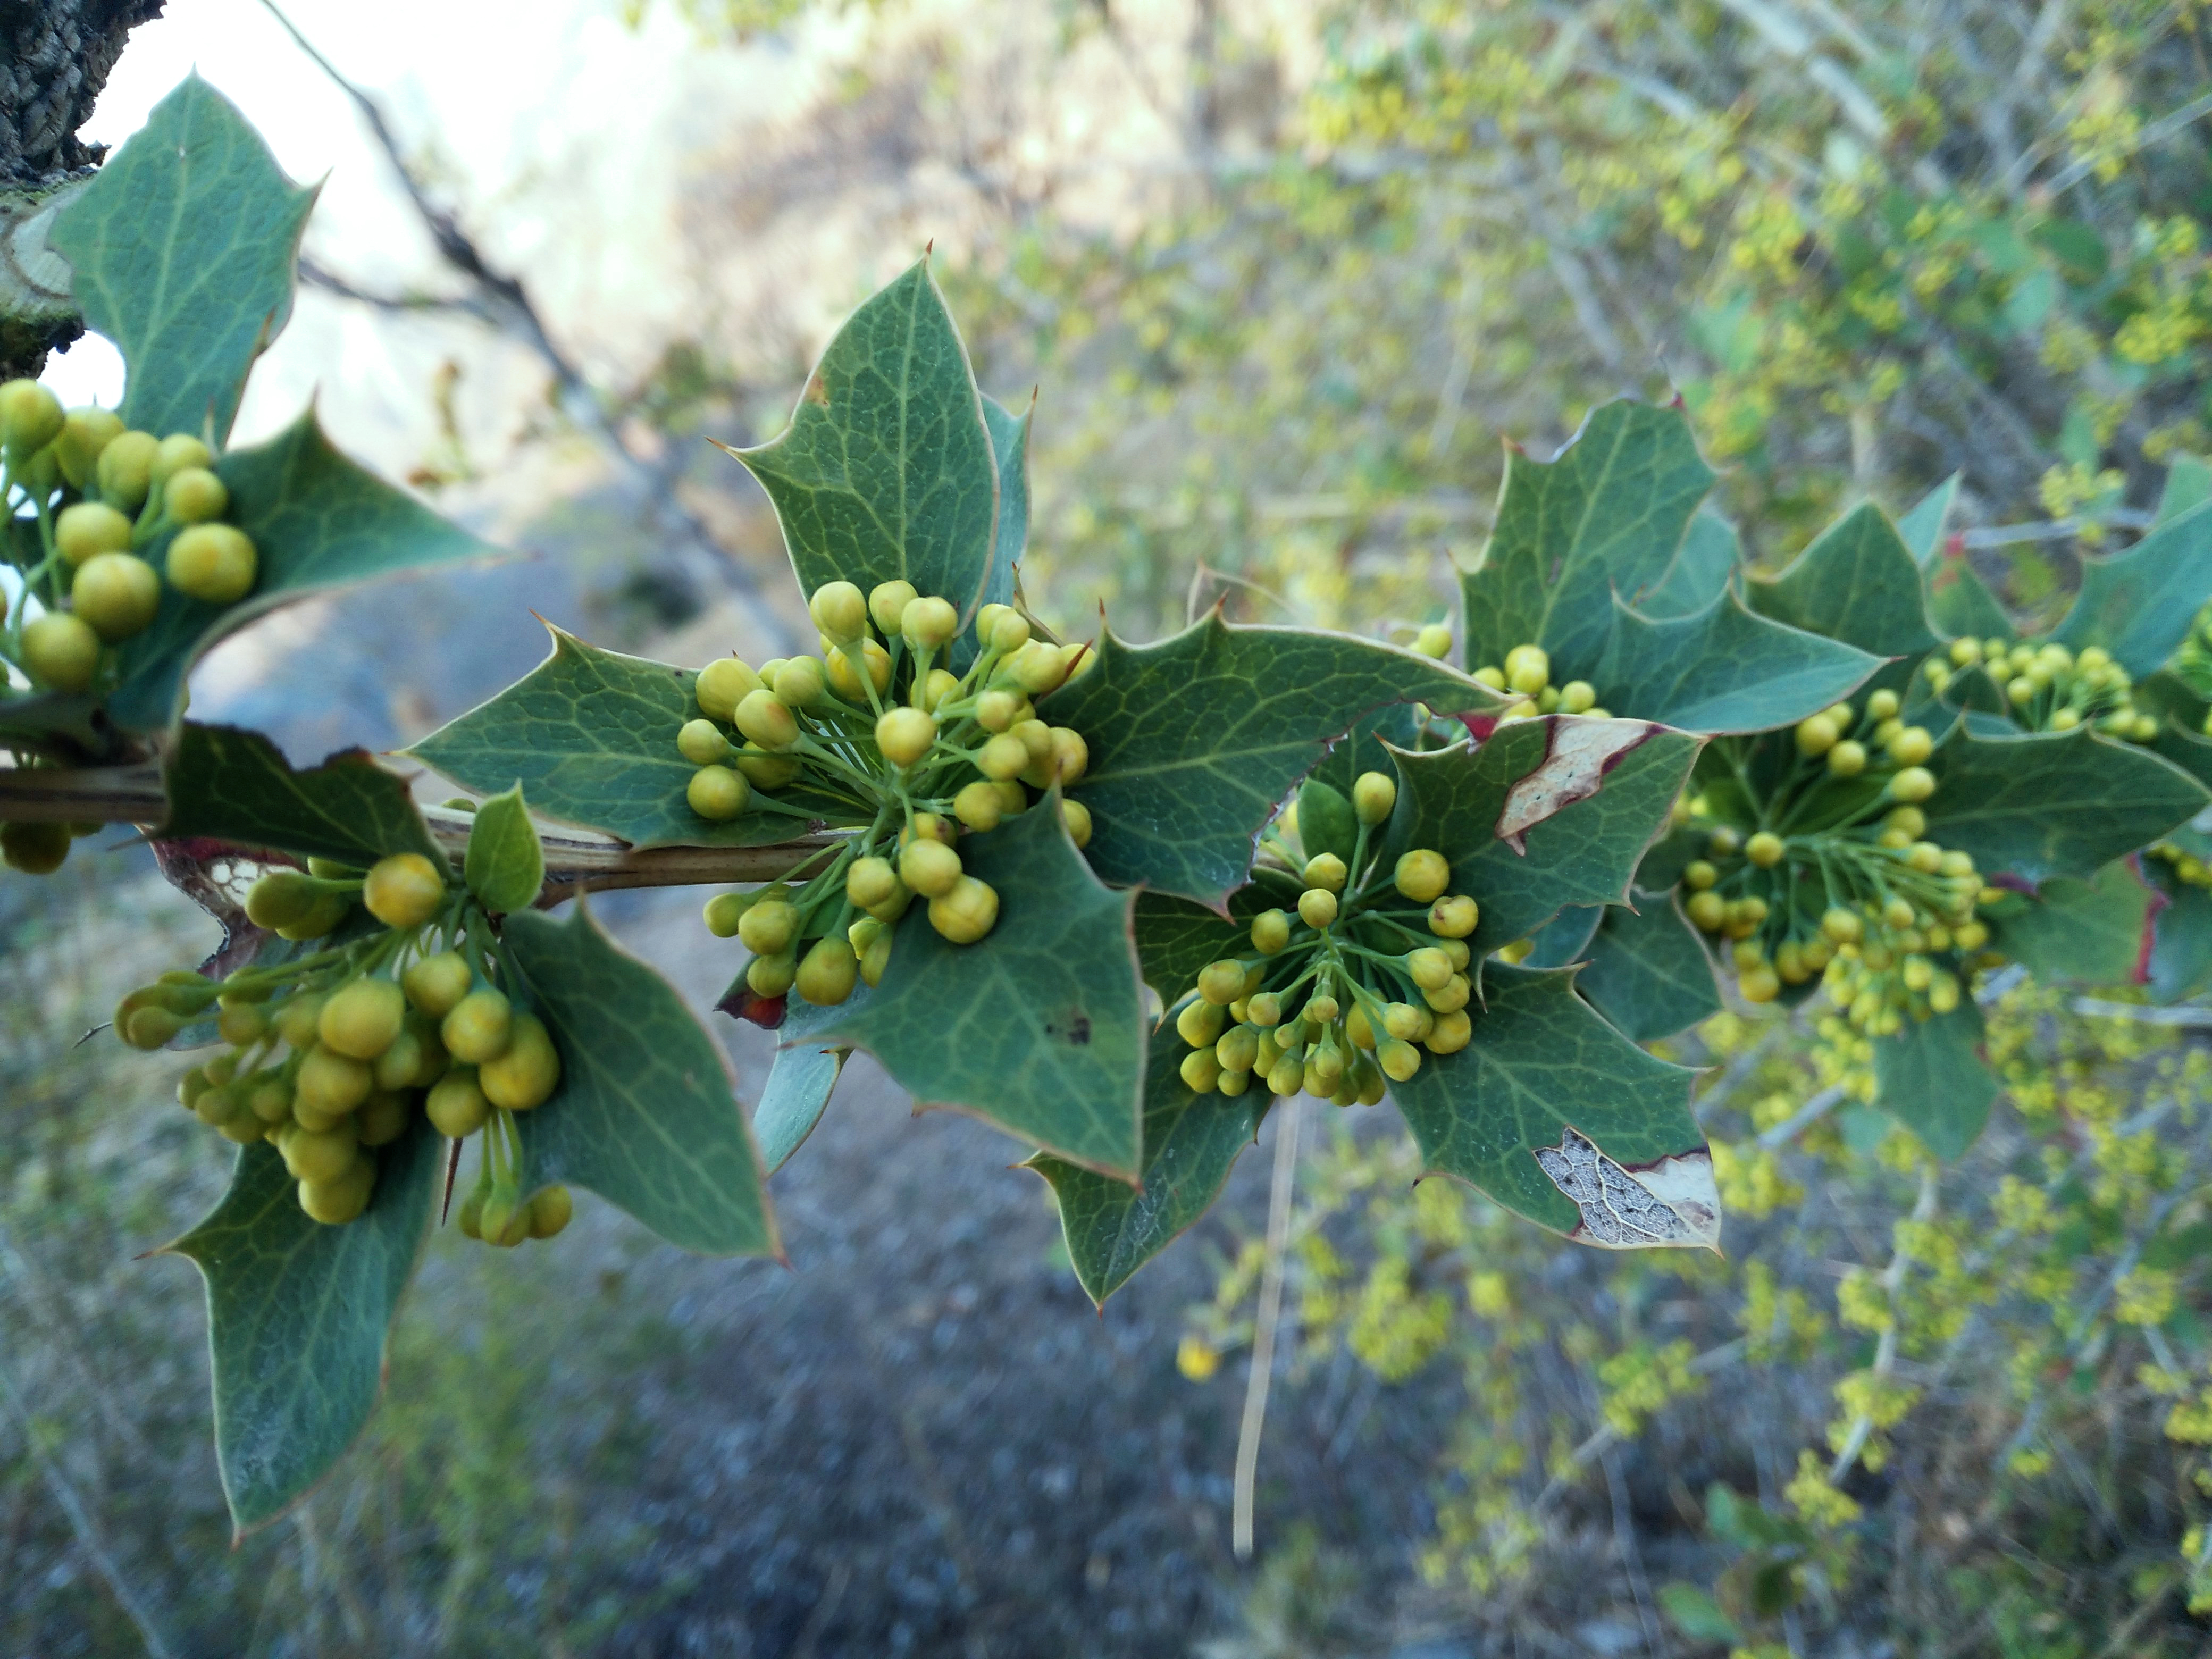
natural, nature, forest, landscape, fall, path, tree, relax, summer, sea, flower, green, outdoor, colorful, trees, scenery, calm, autumn, beach, meadow, water, spring, tranquil, flowering plant, plant, fruit, woody plant, food, mahonia, barberry family, ivy, produce, Buckthorn family